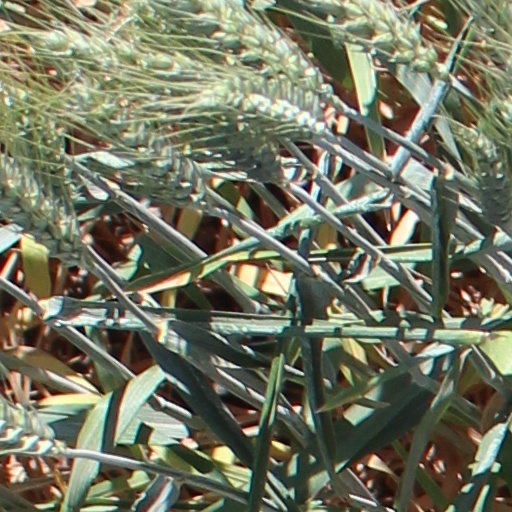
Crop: wheat